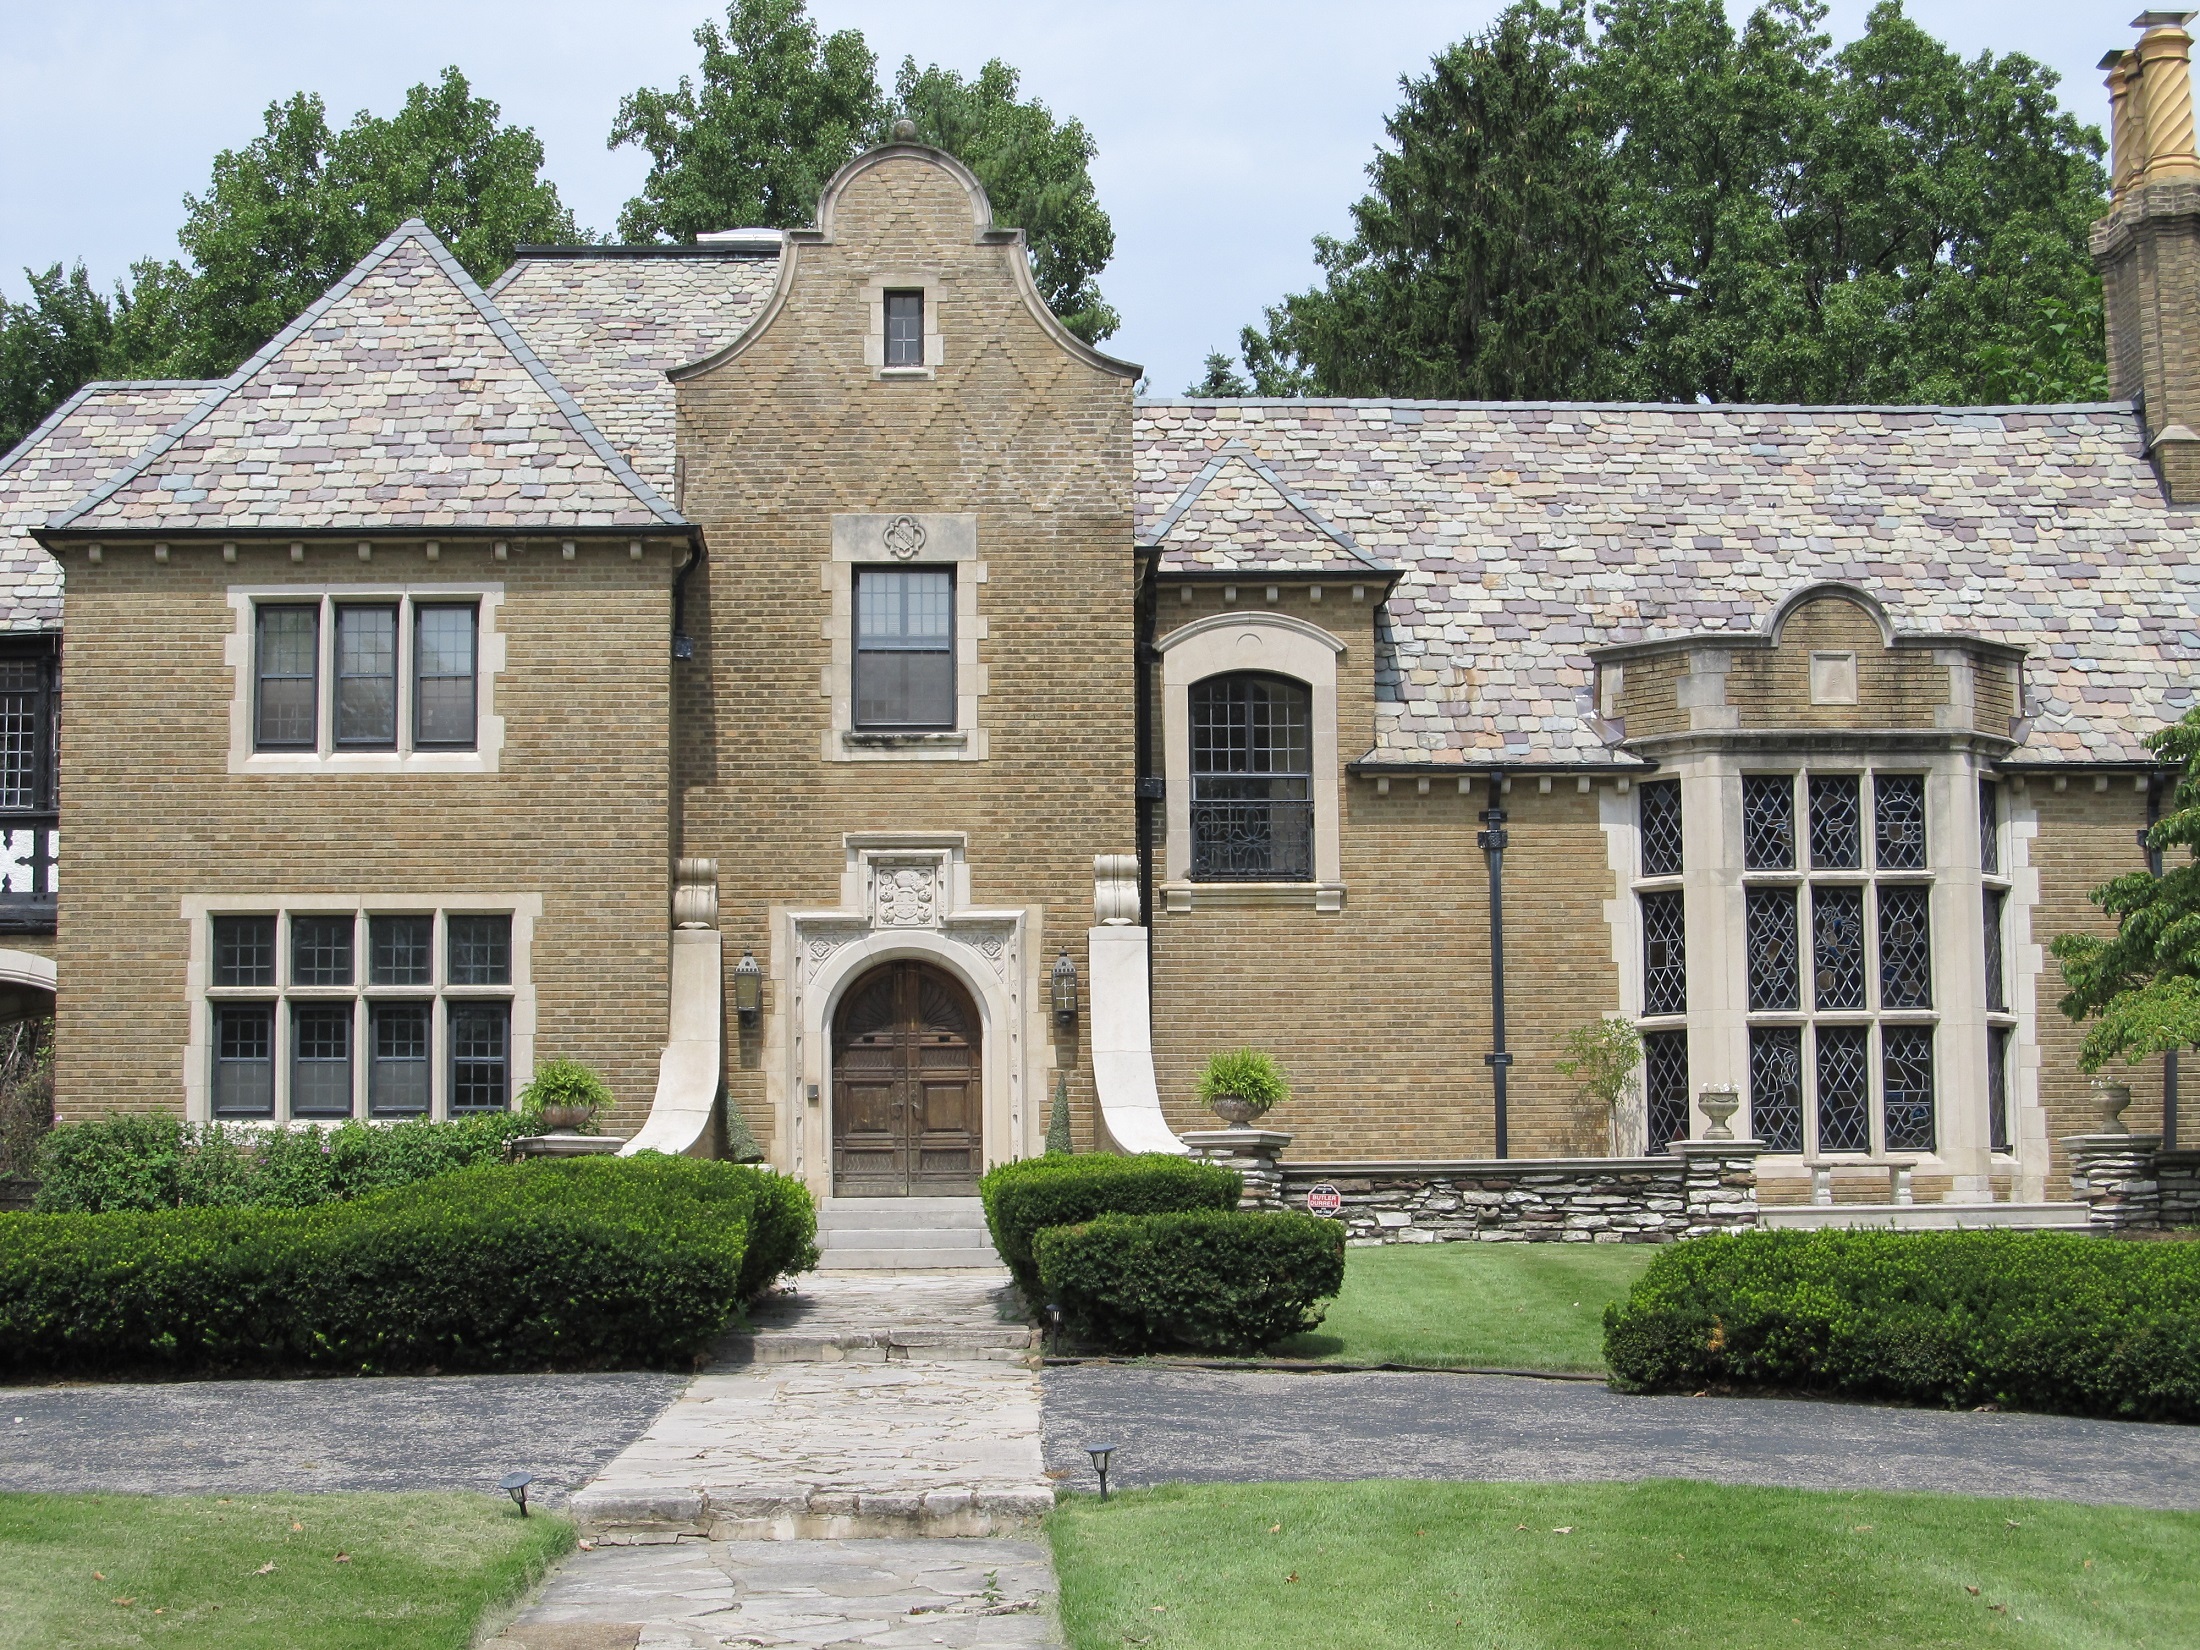
architecture, structure, lawn, villa, mansion, house, roof, building, chateau, home, entrance, cottage, facade, residence, property, tile, residential, dwelling, landscaping, courtyard, luxury, farmhouse, estate, manor house, stately home, almshouse, residential area, historic house